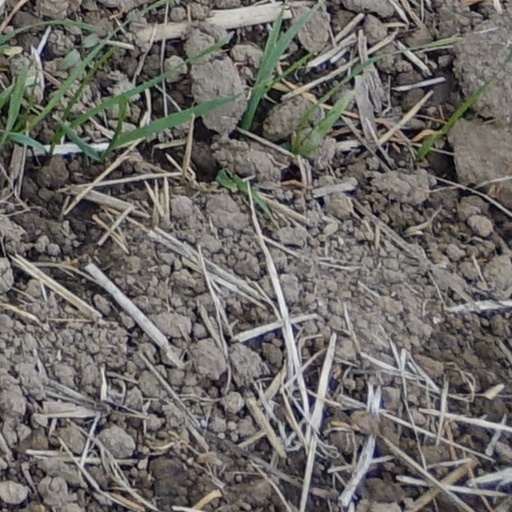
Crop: wheat